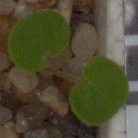
Label: smallflowered_cranesbill